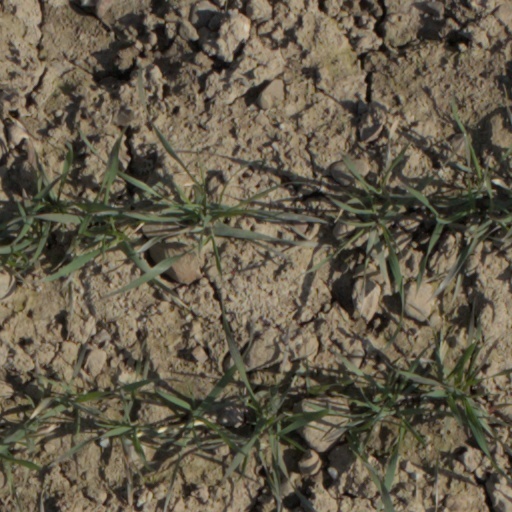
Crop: wheat